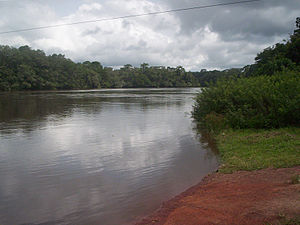
Dja faunareservat
Djafloden omkranser reservatet til tre sider
Dja faunareservat ligger i det sydøstlige Cameroun, og 90% af dens 5.260 km² areal er tropisk regnskov, upåvirket af menneskelige indgreb. Reservatets grænser dannes på tre sider af Djafloden, kun i sydvest er der land.